Loren Legarda

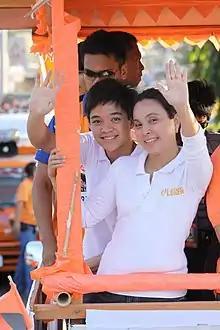
Legarda and her son, Leandro, during the 2010 election campaign period.

On July 14, 2009, Legarda expressed her interest to run as president during the 2010 elections. On October 23, 2009, during the launch of her humanitarian program "Lingkod Loren in Luneta", she formally declared her intention to run for vice president in 2010 under Nationalist People's Coalition with the platform of environmentalism. After Francis Escudero, expected to run for president, left the NPC, she decided that it would be best to stick with the Nacionalista Party's presidential candidate, Manny Villar, as a guest-running mate.